Maryknoll Society

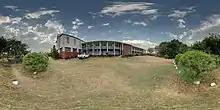
Panorama of a missionary station built by Maryknoll Fathers (Makoko, Tanzania)

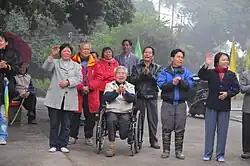
Residents at Gate of Heaven Leprosarium in Kongmoon 厓門倉山 Many of the buildings there erected by Bro Albert Staubli are still standing today. Photo taken on 2011 March 20.

Daniel Leo McShane led the second Departure Group in 1919. McShanes's first assignment was to assist Meyer. When the Maryknollers arrived, they discovered that Chinese orphanages did not accept infants or sick children. An orphanage was begun in Yeungkong in 1920. McShane was then sent to be the pastor of Luoding and immediately set up an orphanage for abandoned children there, as well, despite local opposition. The abandoned babies were almost all female and traditionally drowned before the Maryknollers built facilities and began offering a few cents for every child. Soon the Yeungkong orphanage was averaging 450 baptisms a year and the Luoding facility close to a thousand.